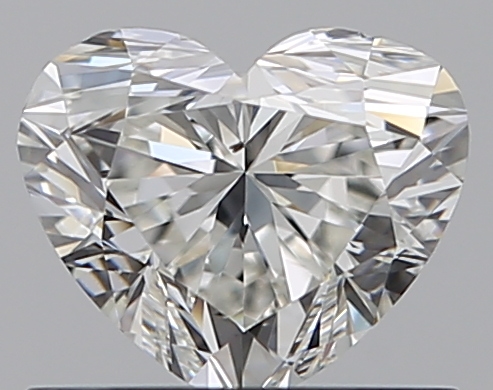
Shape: heart
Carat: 0.7
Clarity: VS2
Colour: H
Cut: EX
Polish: EX
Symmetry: EX
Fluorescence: N
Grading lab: GIA
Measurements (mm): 5.16 x 6.14 x 3.66